Chiloé Wind Farm

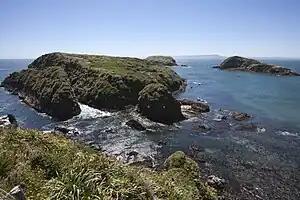
View of the coast of Chiloé Island west of Ancud.

Chiloé Wind Farm is a wind farm planned to be constructed by chilean renewable energy developer Ecopower in a sector called Mar Brava west of Ancud in Chiloé Island, Chile. Chiloé Wind Farm is one four large wind farm projects approved by Sistema de Evaluación de Impacto Ambiental (SEIA) in the period of 2010–2017, and if constructed it would be the largest wind farm in the whole Chiloé Archipelago. The project included the construction of 42 wind turbines and with a power generation of 100 MW.